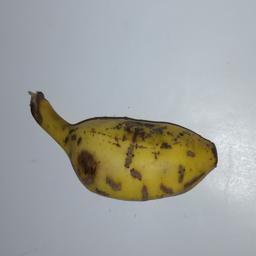
Banana variety: Champa Kola